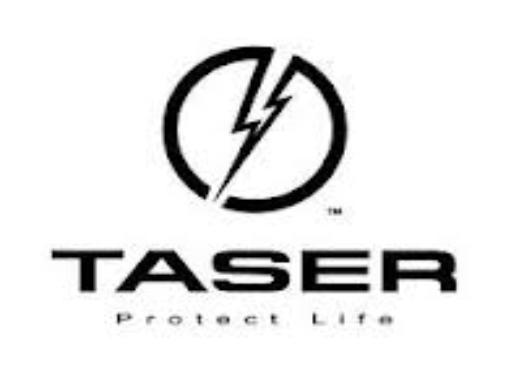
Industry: Others